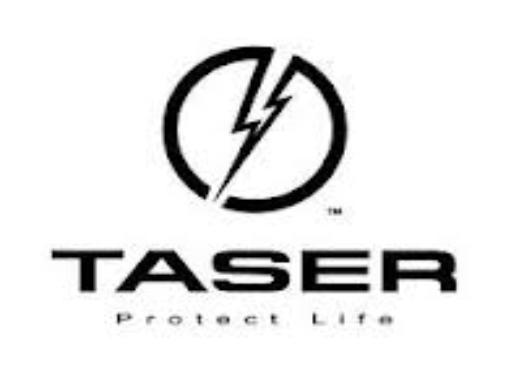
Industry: Others